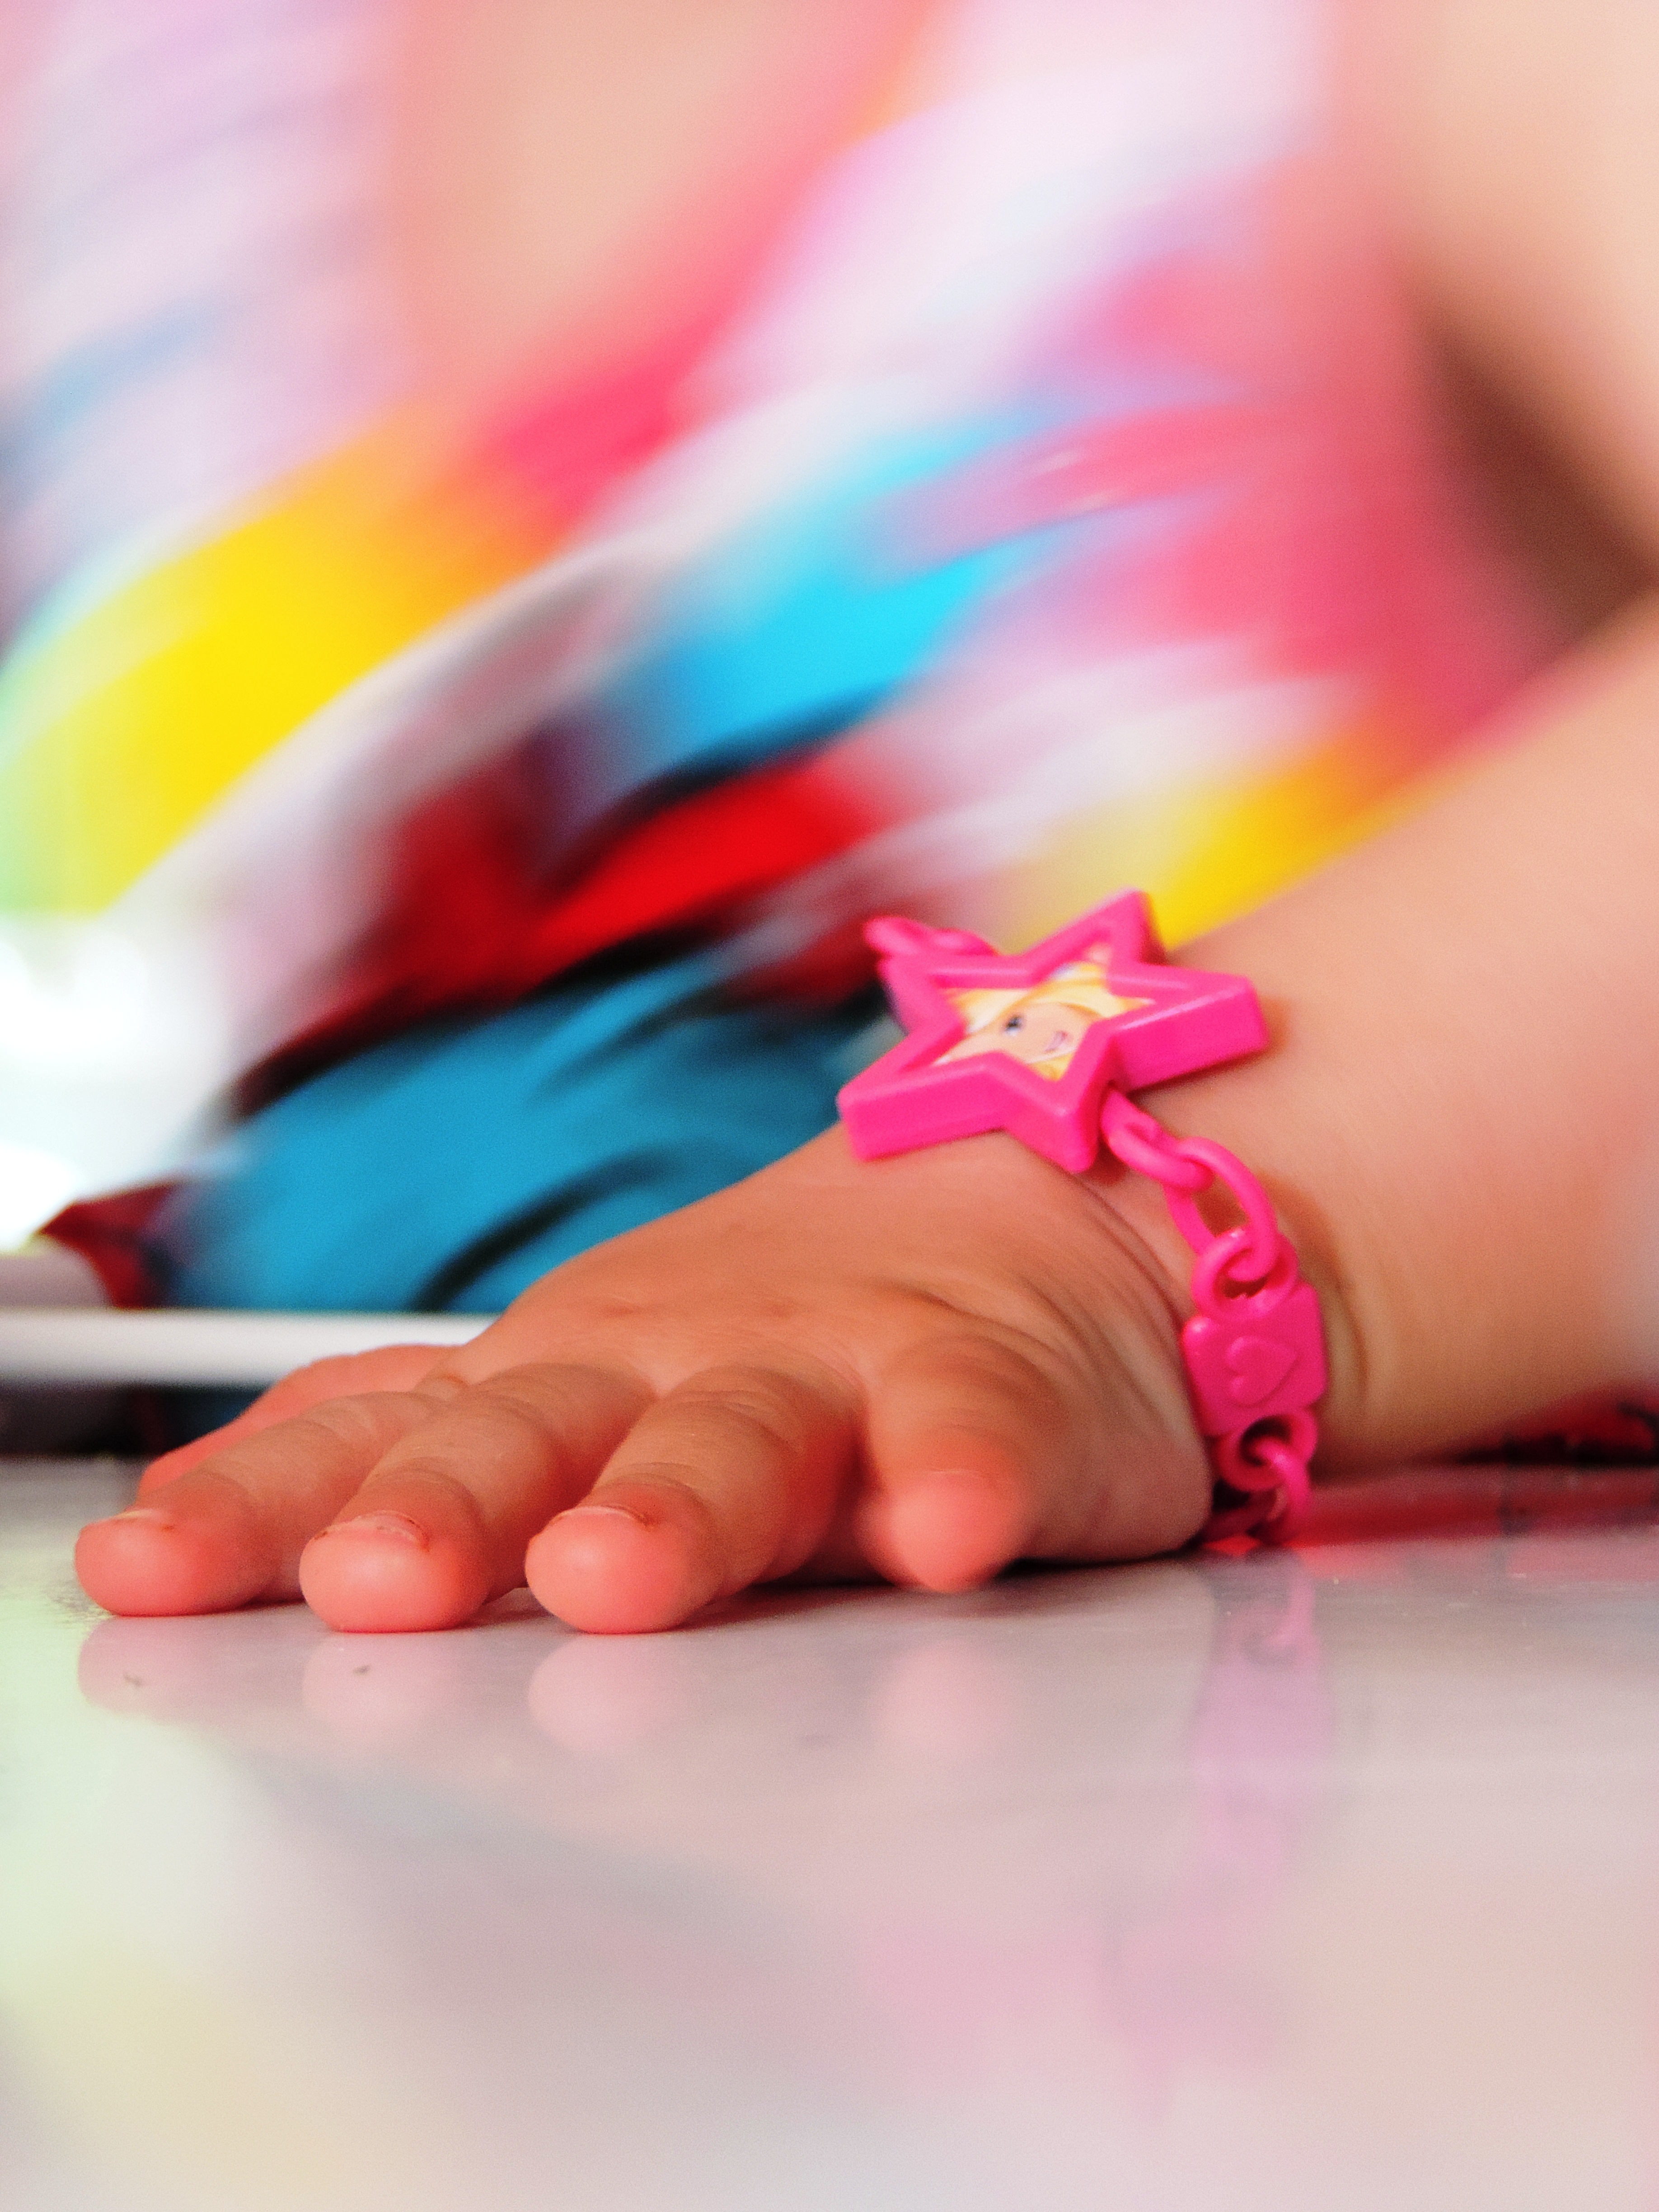
hand, play, flower, petal, leg, finger, red, color, pink, toy, lip, mouth, bracelet, close up, human body, skin, beauty, sweetness, child's hand, sense, a children's toy